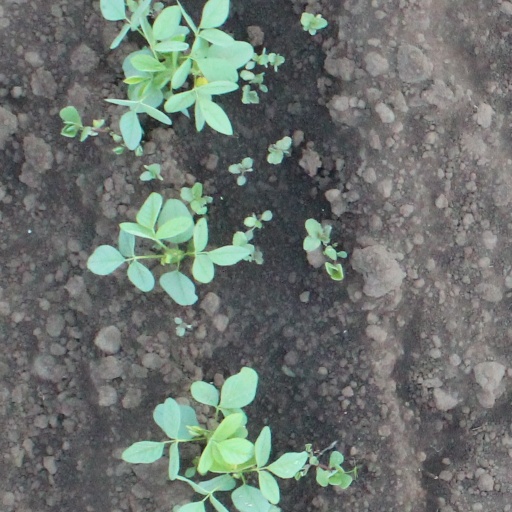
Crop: soybean